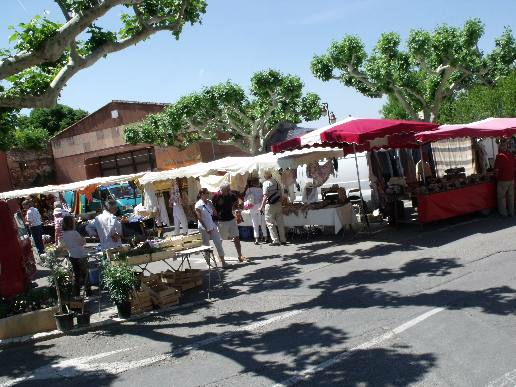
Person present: Yes